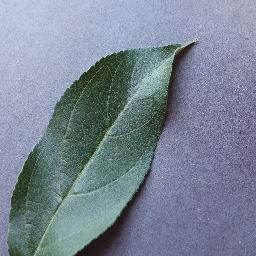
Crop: apple
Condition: healthy